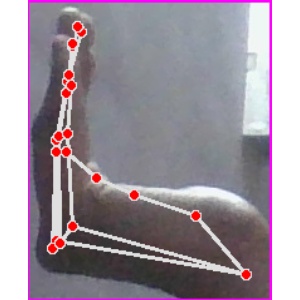
अक्षर: स